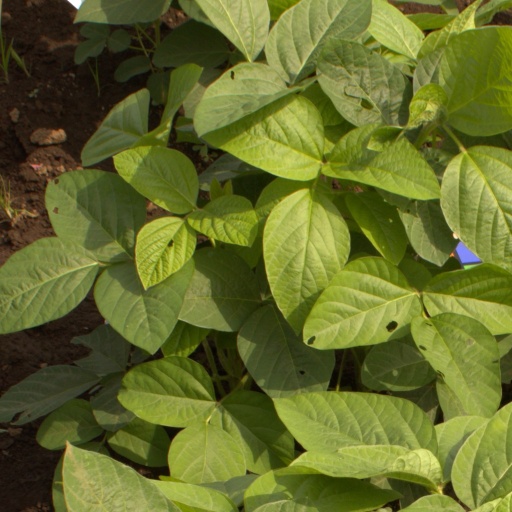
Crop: soybean